The Supernaturals (film)

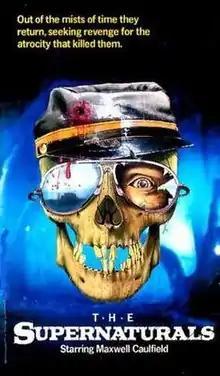
Original film poster

The Supernaturals is a 1986 American zombie horror film directed by Armand Mastroianni and written by Michael S. Murphey and Joel Soisson. Filmed in the United States in 1985, "The Supernaturals" was released by Embassy Pictures in 1986, and has never been re-released since its original VHS Video rental format. It is available to stream on Amazon Prime Video.